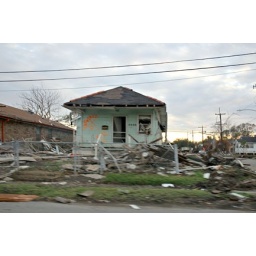
The water level in this area was to the roof and higher.